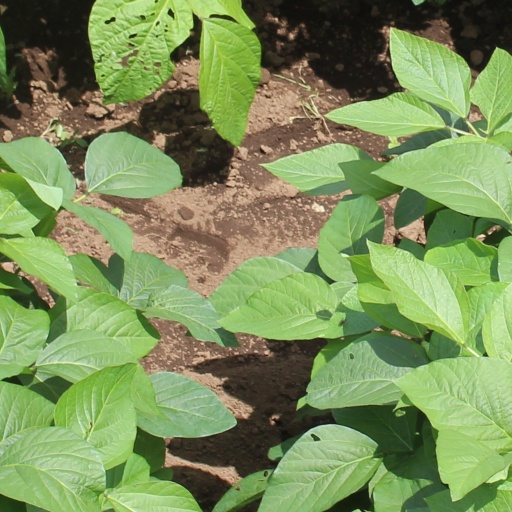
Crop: soybean